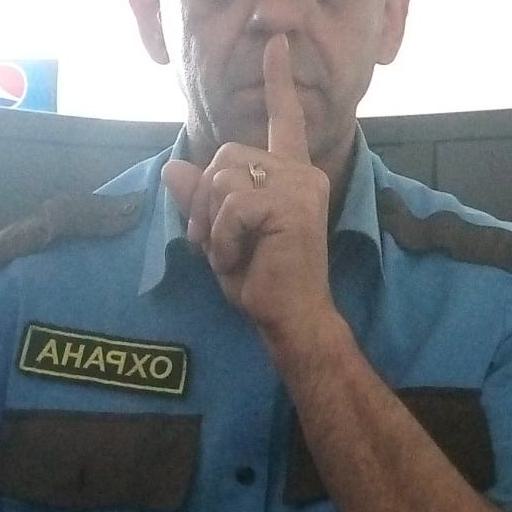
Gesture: mute